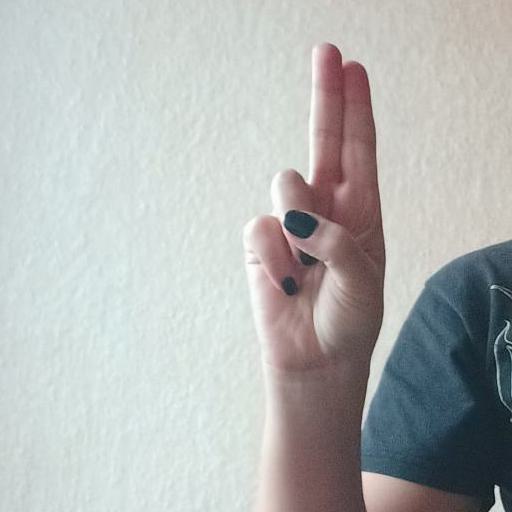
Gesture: two_up